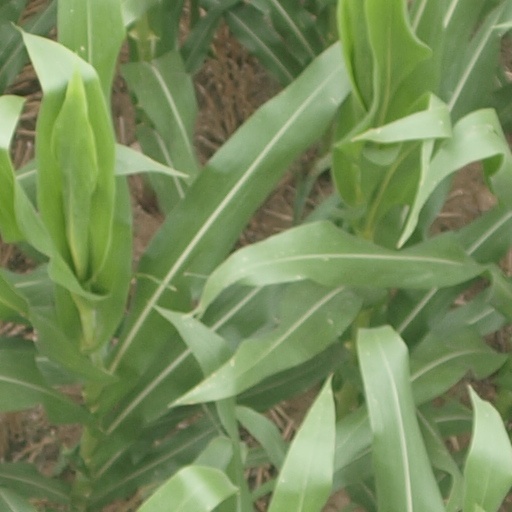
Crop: maize; corn